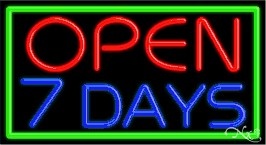
Open 7 Days Business Neon Sign
Brand: BrightNeonSigns
Category: Business & Industrial > Signage > Open & Closed Signs